Sanchong District

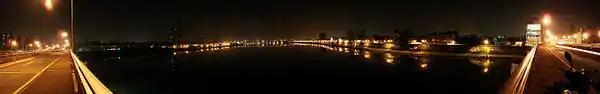
Riverside view of Sanchong, from Taipei Bridge.

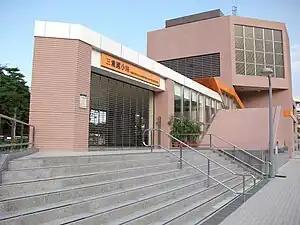
Sanchong Elementary School Station

The district is served by the Taipei Metro Zhonghe-Xinlu Line at Sanchong Elementary School Station, Sanhe Junior High School Station, Taipei Bridge Station, Cailiao Station, Sanchong Station, and Xianse Temple Station. The Taoyuan Airport MRT also stops at Sanchong station.